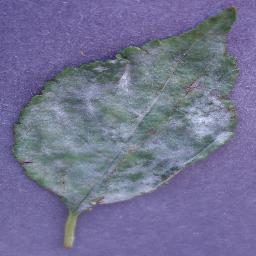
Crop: cherry
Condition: (including_sour)_powdery_mildew